Vince Gair

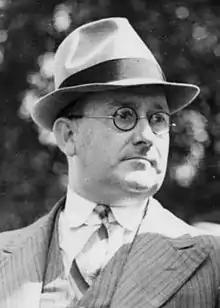
Gair in 1938

The Queensland state electorate of South Brisbane was held from 1929 to 1932 by Neil MacGroarty, Attorney-General in the government of Arthur Moore. MacGroarty was influential in creating the Mungana Royal Commission to destroy the political career of Ted Theodore, and reportedly incurred the displeasure of the Roman Catholic Archbishop of Brisbane, James Duhig.